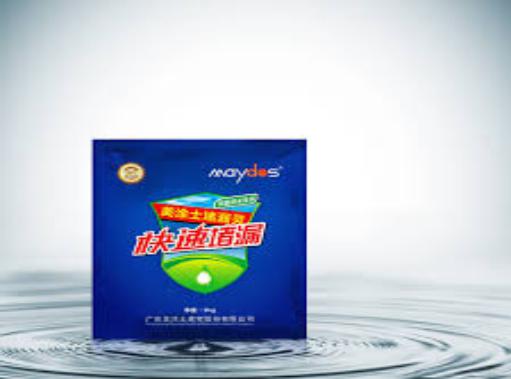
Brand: maydos
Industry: Necessities